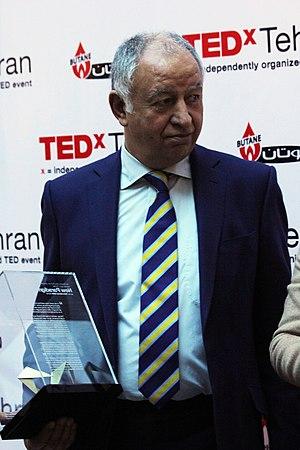
Gholamali Soleimani est un entrepreneur iranien, né le 25 mai 1946 à Amol. Il est le fondateur du Solico Groupe, qui détient notamment l'entreprise laitière Kalleh. Le siège du groupe est basé à Dubai et détient des bureaux à Francfort, Moscou et Los Angeles.